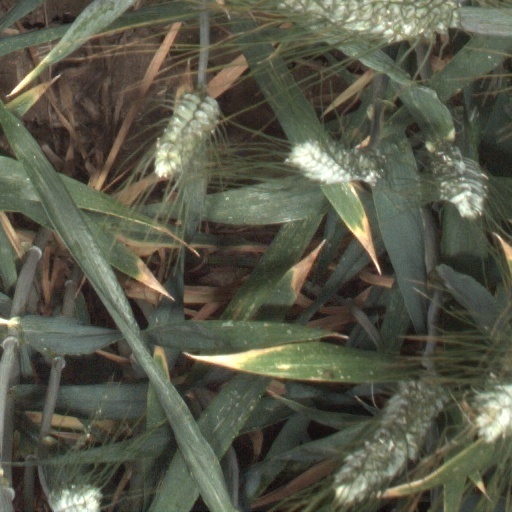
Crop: wheat